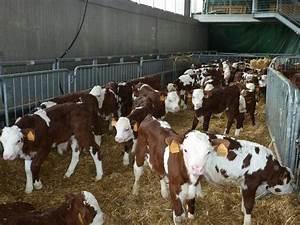
cow